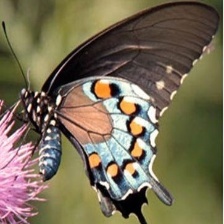
Species: PIPEVINE SWALLOW